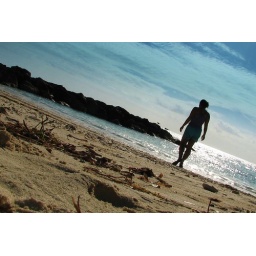
My memories of the ocean will linger on, long after my footprints in the sand are gone.